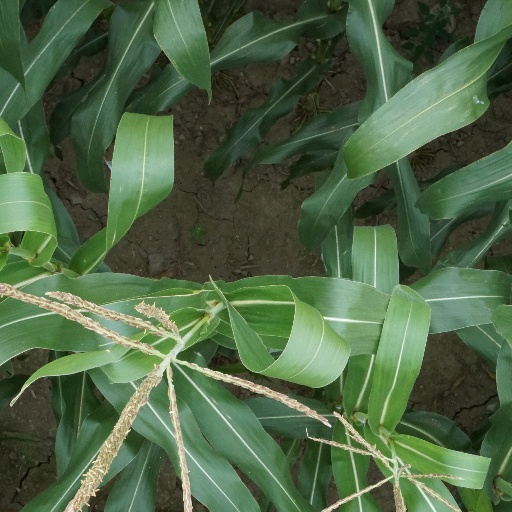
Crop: maize; corn